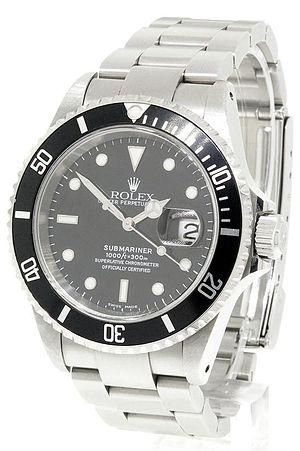
James Bond [ d͡ʒeɪmz bɒnd], également connu par son matricule 007, est un personnage de fiction créé en 1953 par l'écrivain et ancien espion britannique Ian Fleming dans le roman Casino Royale.
Une montre de plongée est une montre conçue pour la plongée sous-marine qui a comme caractéristique d'avoir une étanchéité supérieure à dix atm, l'équivalent de 100 mètres de colonne d'eau, ainsi qu'une lunette mobile unidirectionnelle permettant la mesure relative du temps de la plongée.
La Rolex Oyster Perpetual Submariner est une montre à mouvement automatique fabriquée par Rolex. Elle est conçue pour la plongée et réputée pour sa résistance à l'eau. La première Submariner a été présentée au public en 1953 à la Foire horlogère suisse. Elle est la première montre- bracelet de plongée étanche à 100 mètres. Aujourd'hui, elle est conçue pour résister à la pression exercée à 300 mètres de profondeur. La Rolex Submariner fait partie de la collection Oyster professional au sein de la gamme Rolex. Ses fonctionnalités comme sa lunette tournante unidirectionnelle graduée 60 minutes et son disque Cerachrom en font une montre de plongée de référence.